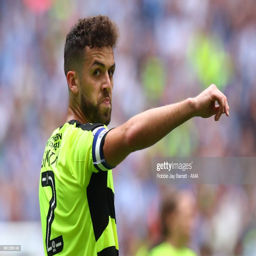
soccer player during the match .